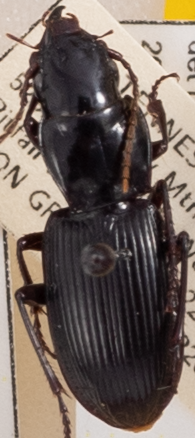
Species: Pterostichus acutipes acutipes
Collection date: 2022-08-16
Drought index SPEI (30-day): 1.01
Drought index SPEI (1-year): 0.938
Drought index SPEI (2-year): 2.09